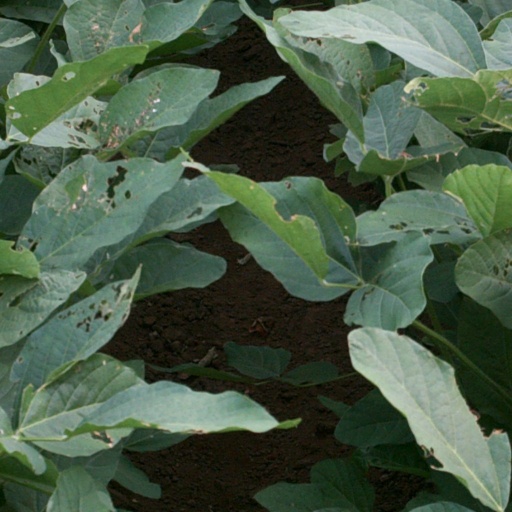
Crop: soybean